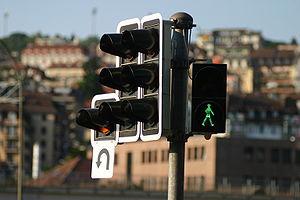
Un carrefour à feux est une intersection dont le trafic est réglé par des feux de signalisation lumineux pilotés par un contrôleur. Le réglage des cycles de feux doit permettre d'assurer la sécurité des automobilistes et des piétons tout en permettant un débit maximal.